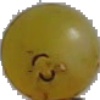
Label: Grape White 3